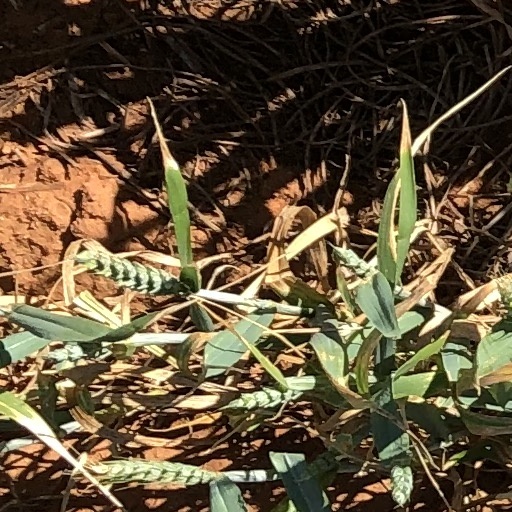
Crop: wheat